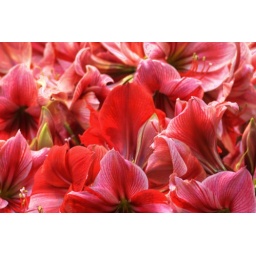
red spring flowers in winter 1 4x6